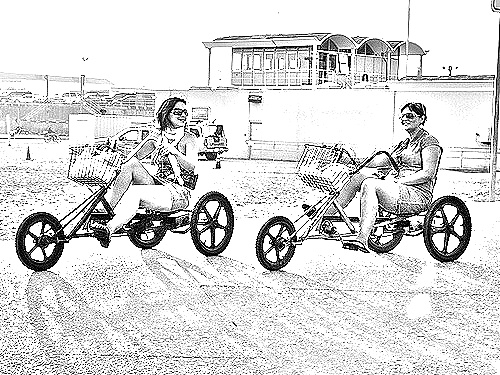
Portrait style: Sketch Portrait